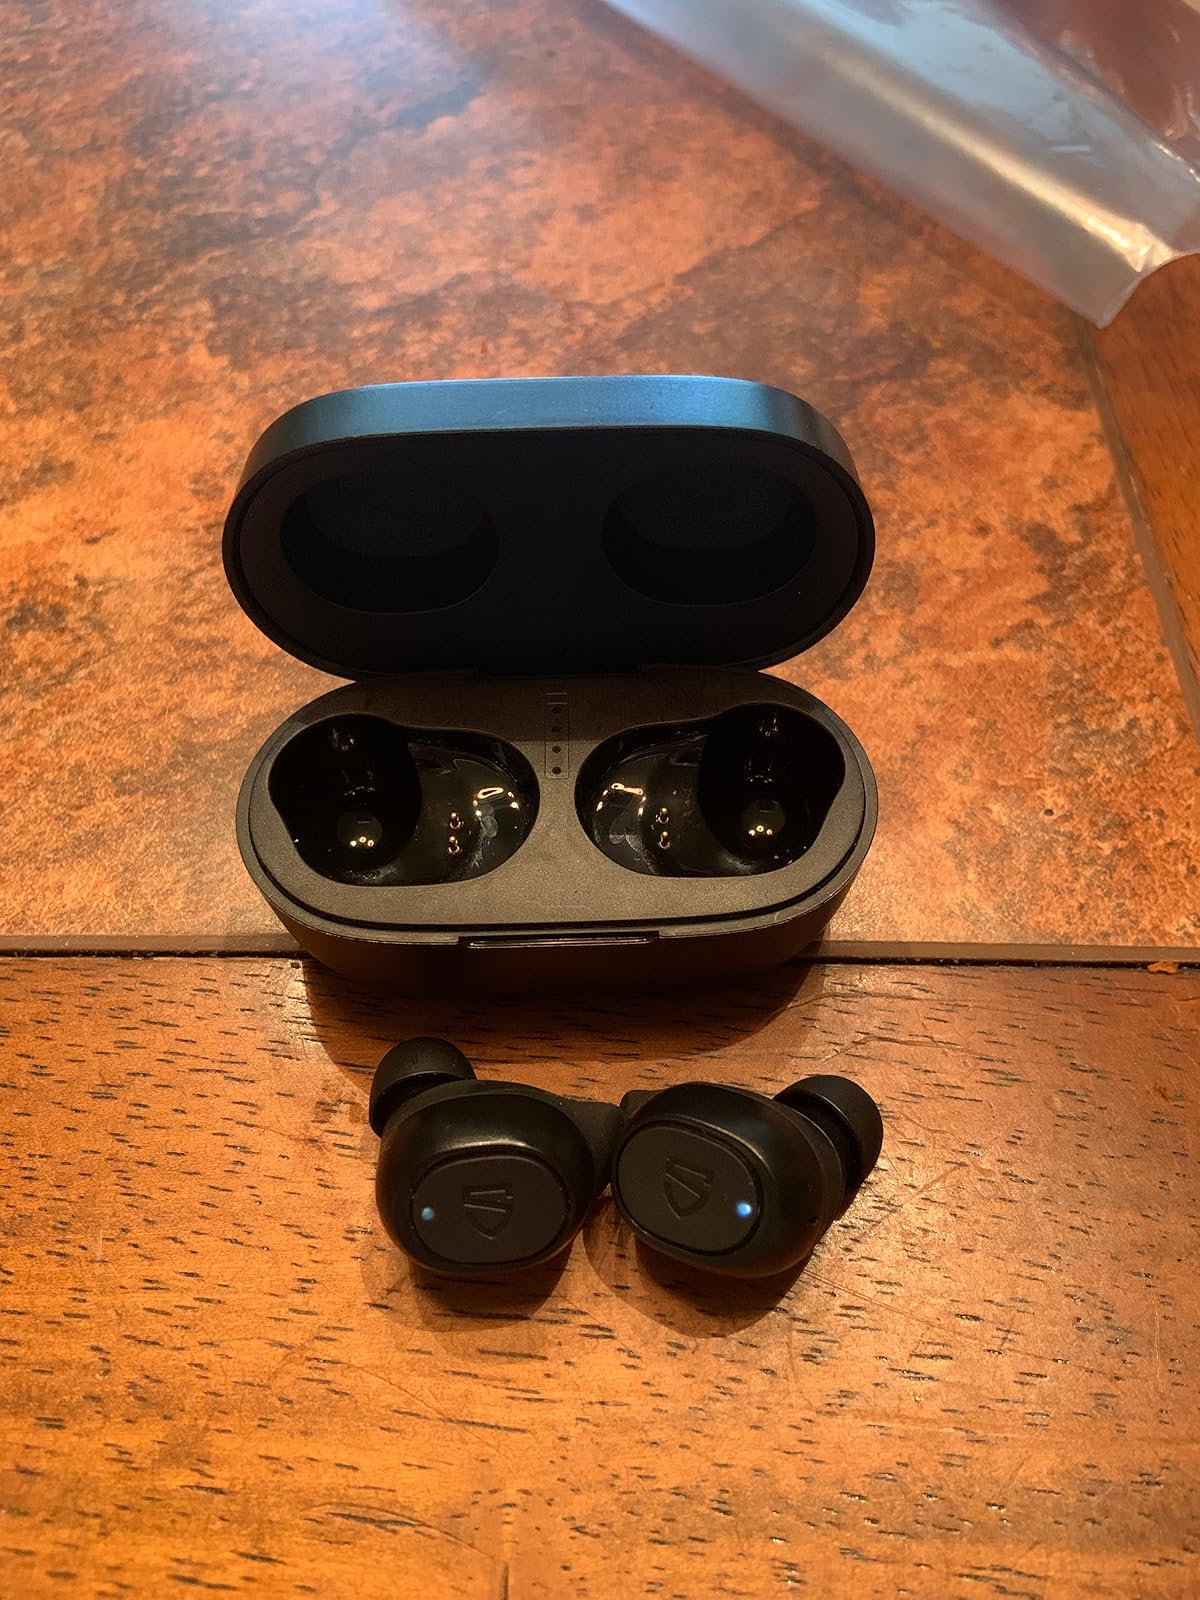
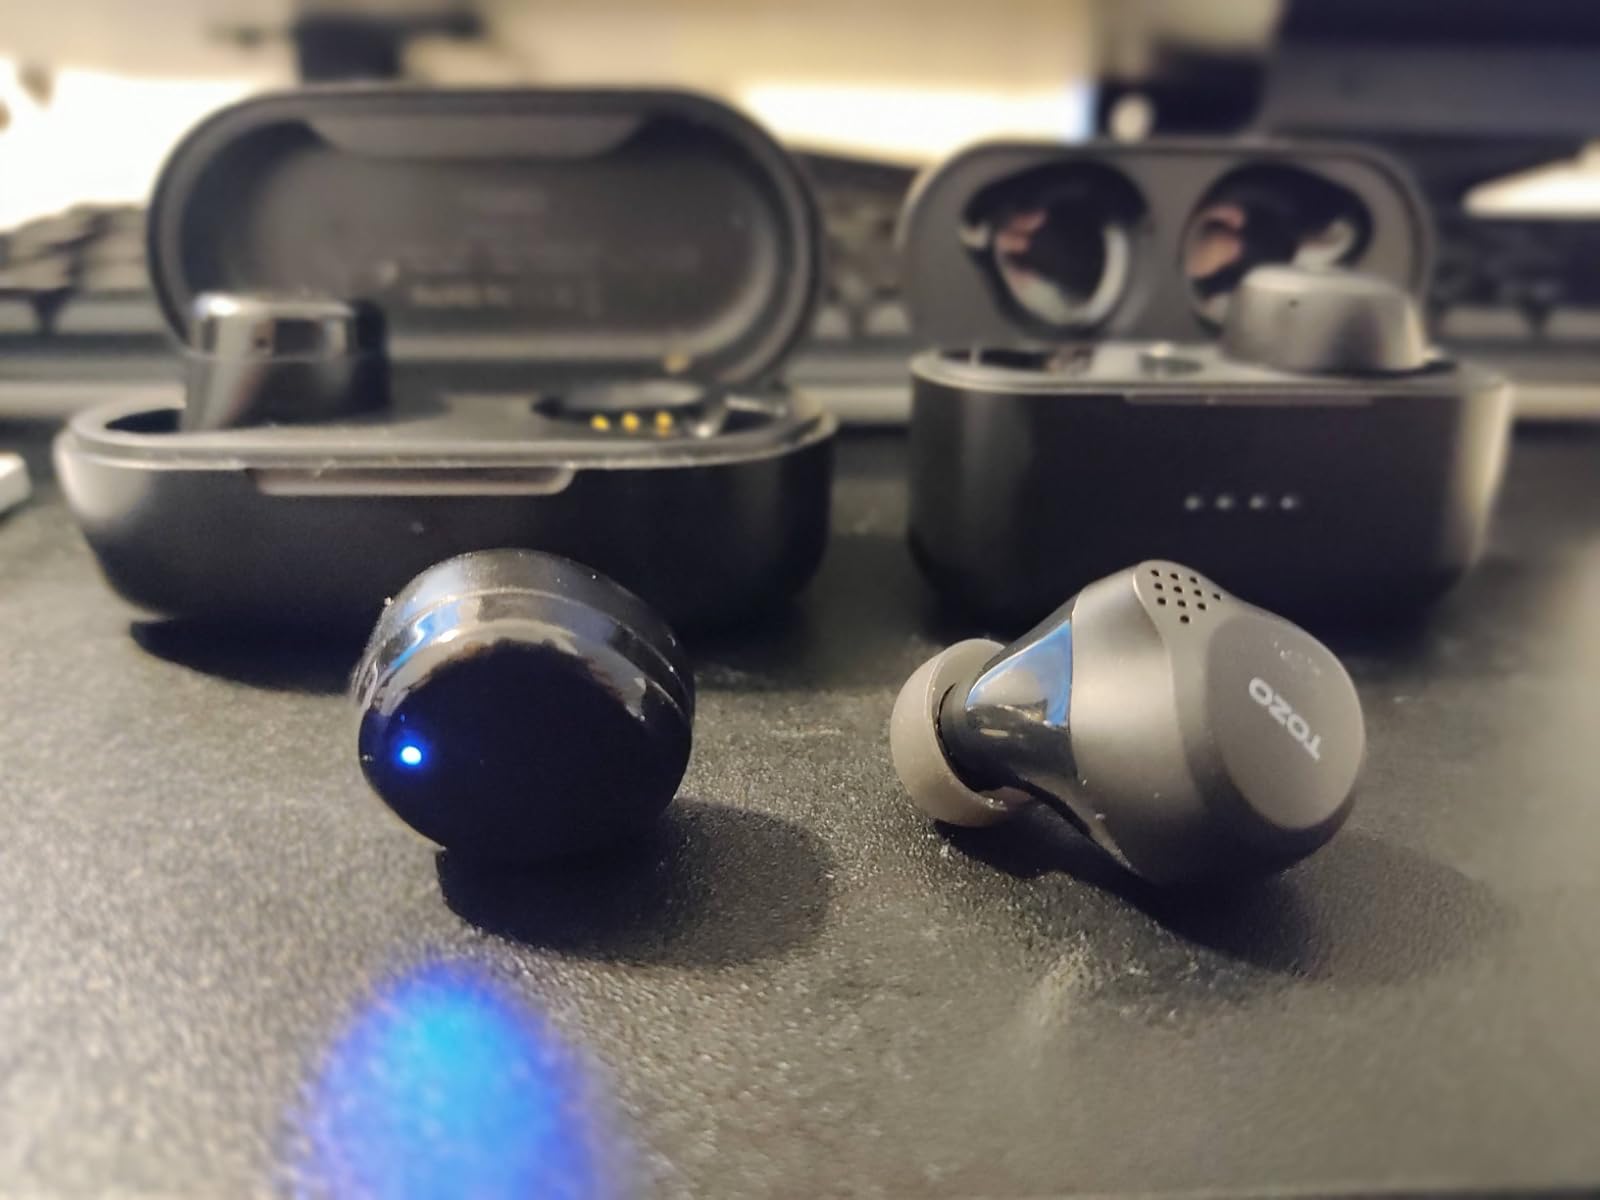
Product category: earbuds
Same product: no